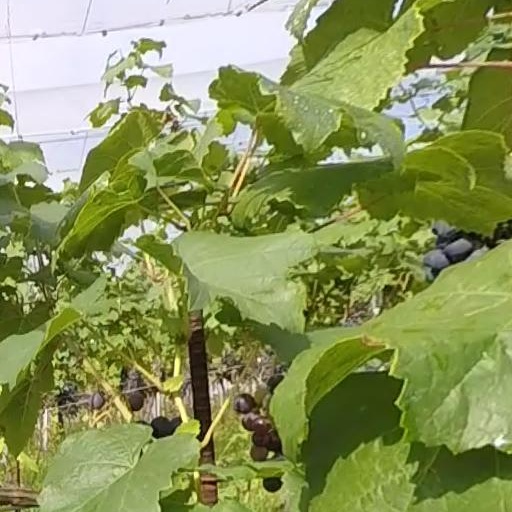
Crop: grape